Qinggir

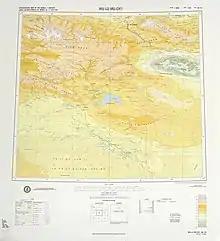
Map including Qinggir (labeled as Hsin-ko-erh) (DMA, 1975)

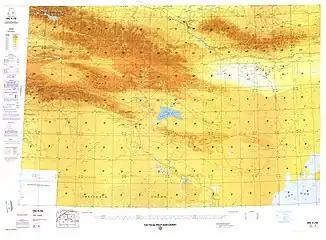
Map including Qinggir (DMA, 1990)

The Qinggir region in Lop Nur is used for vertical shaft nuclear weapons testing.